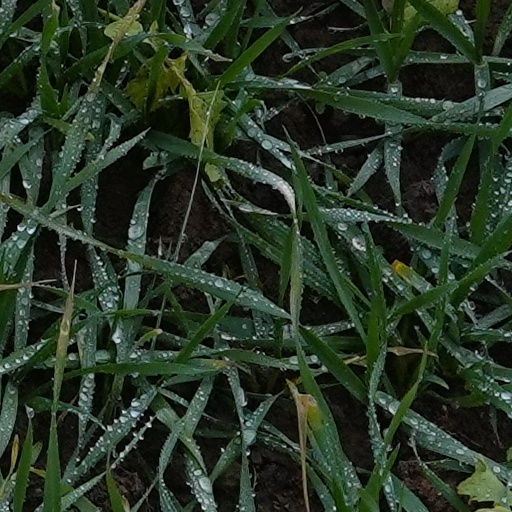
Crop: wheat